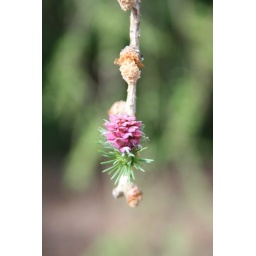
Close up of a flower on a tree in the botanic gardens